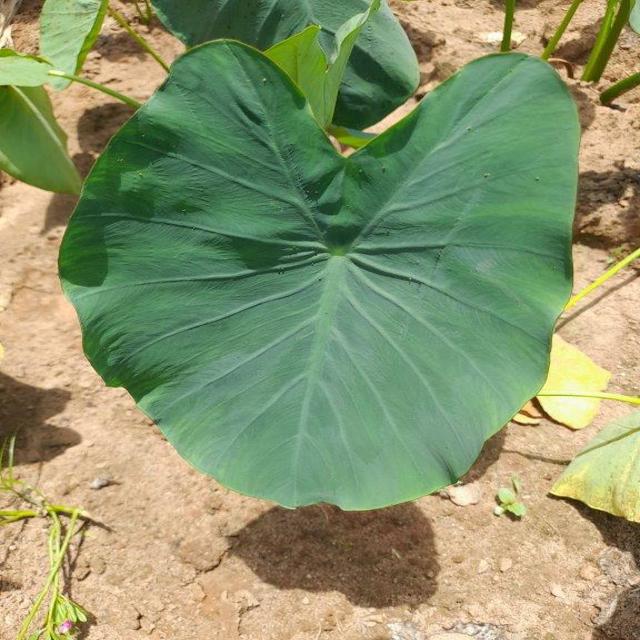
Label: Healthy